HMS Centurion (1911)

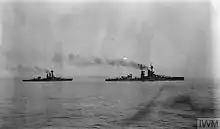
"Erin" (left) and "Centurion" conducting gunnery training in Scapa Flow, May 1917

"Centurion" was being refitted when the Grand Fleet sortied on 18 August to ambush the High Seas Fleet while it advanced into the southern North Sea, but a series of miscommunications and mistakes prevented Jellicoe from intercepting the German fleet before it returned to port. Two light cruisers were sunk by German U-boats during the operation, prompting Jellicoe to decide to not risk the major units of the fleet south of 55° 30' North due to the prevalence of German submarines and mines. The Admiralty concurred and stipulated that the Grand Fleet would not sortie unless the German fleet was attempting an invasion of Britain or there was a strong possibility it could be forced into an engagement under suitable conditions.